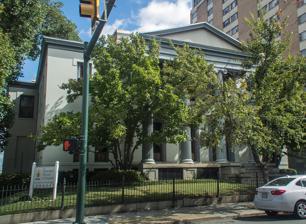
Building: Taylor–Mayo House
Country: United States of America
Year built: 1845
Historic house in Virginia, United States United States historic place Taylor–Mayo House U.S. National Register of Historic Places Virginia Landmarks Register Richmond City Historic District Taylor–Mayo House, September 2013 Show map of Virginia Show map of the United States Location 110 W. Franklin St., Richmond, Virginia Coordinates 37°32′42″N 77°26′43″W / 37.54500°N 77.44528°W / 37.54500; -77.44528 Area 9.9 acres (4.0 ha) Built 1845 ( 1845 ) Architectural style Greek Revival NRHP reference No. 73002221 VLR No. 127-0075 Significant dates Added to NRHP April 2, 1973 Designated VLR May 16, 1972 The Taylor–Mayo House , also known as the Mayo Memorial Church House, is a historic home located in Richmond, Virginia .  It was built in 1845, and is a two-story, five-bay, Greek Revival style dwelling topped by a hipped roof.  The front facade features a three-bay two-story Ionic order portico . The house was elaborately renovated during the 1880s. It was listed on the National Register of Historic Places in 1973. References